Answer in natural language. Which object is closer to black modern dresser with metallic handles (highlighted by a red box), white color dining table (highlighted by a blue box) or metal-framed black chair (highlighted by a green box)? Choose between the following options: white color dining table (highlighted by a blue box) or metal-framed black chair (highlighted by a green box)
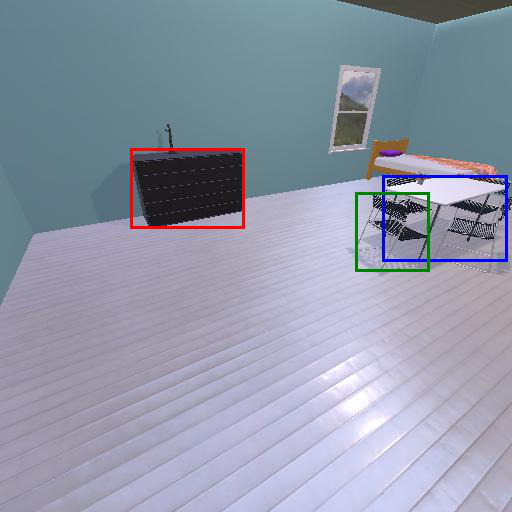
<answer>metal-framed black chair (highlighted by a green box)</answer>